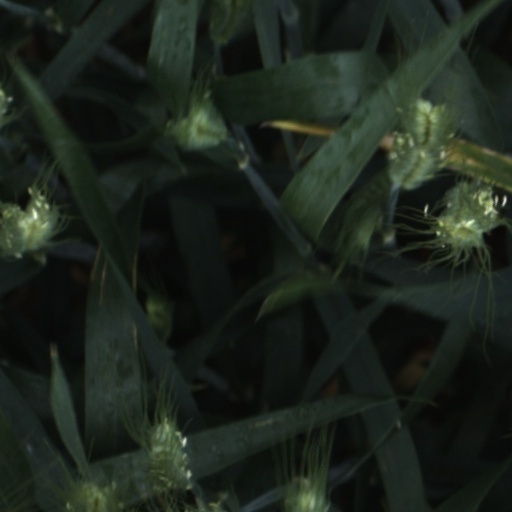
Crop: wheat